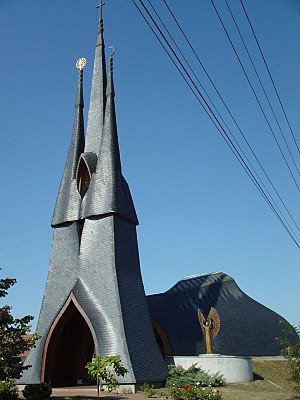
Paks
Paks er en by i det centrale Ungarn med 18.970 indbyggere. Byen ligger i provinsen Tolna, ved bredden af floden Donau.